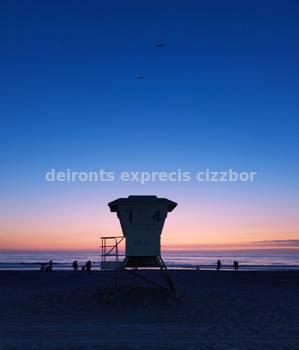
Label: Watermark